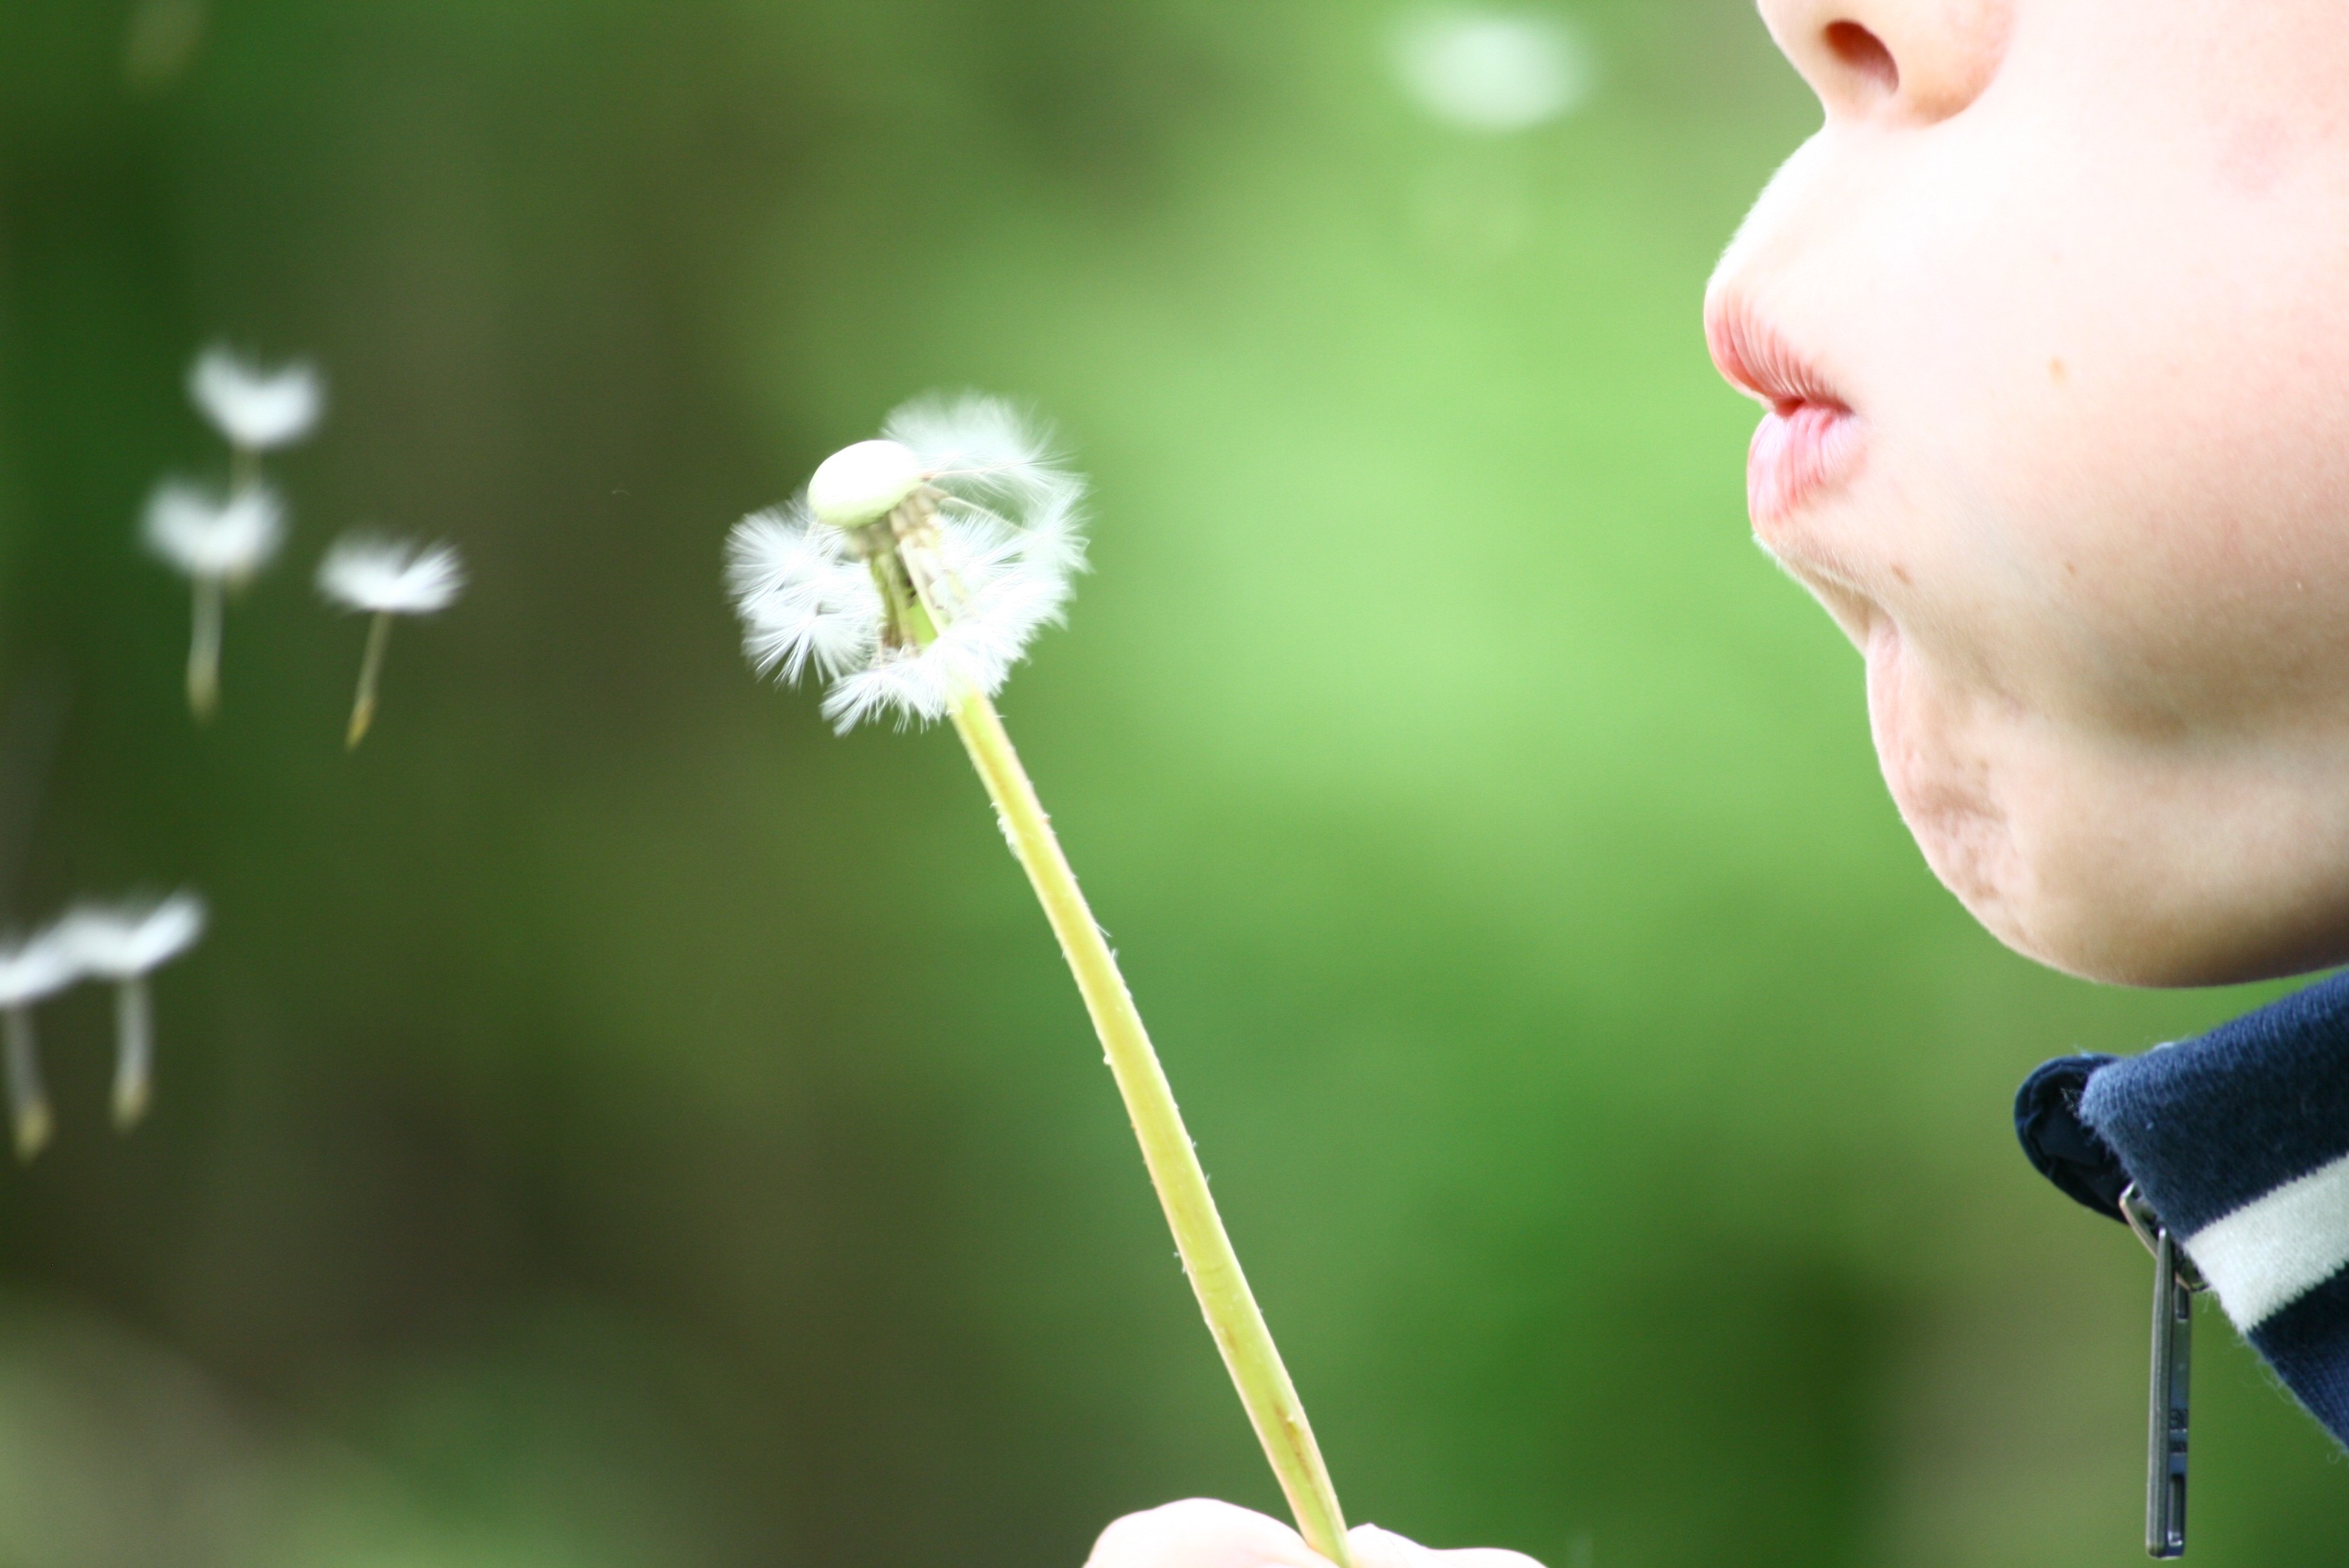
grass, plant, photography, meadow, dandelion, flower, kid, summer, green, childhood, close up, blowing, macro photography, flowering plant, plant stem